Elijah White

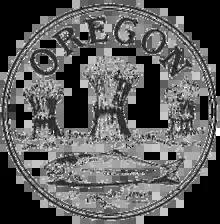
Seal of the Provisional Government

After arriving the family took up residence at the Methodist Mission along the Willamette River at Mission Bottom. His infant son Jason drowned in 1838 after a canoe his wife and David Leslie were traveling in flipped over on the Columbia River. His other son also drowned that year while trying to ford the Willamette River. Elijah White and Jason Lee developed animosity towards each other and differences in opinion on the direction of the mission leading to White leaving in 1841 to return to the East.